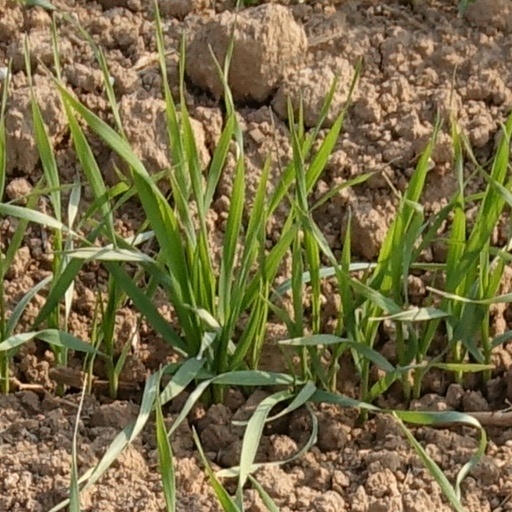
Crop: wheat